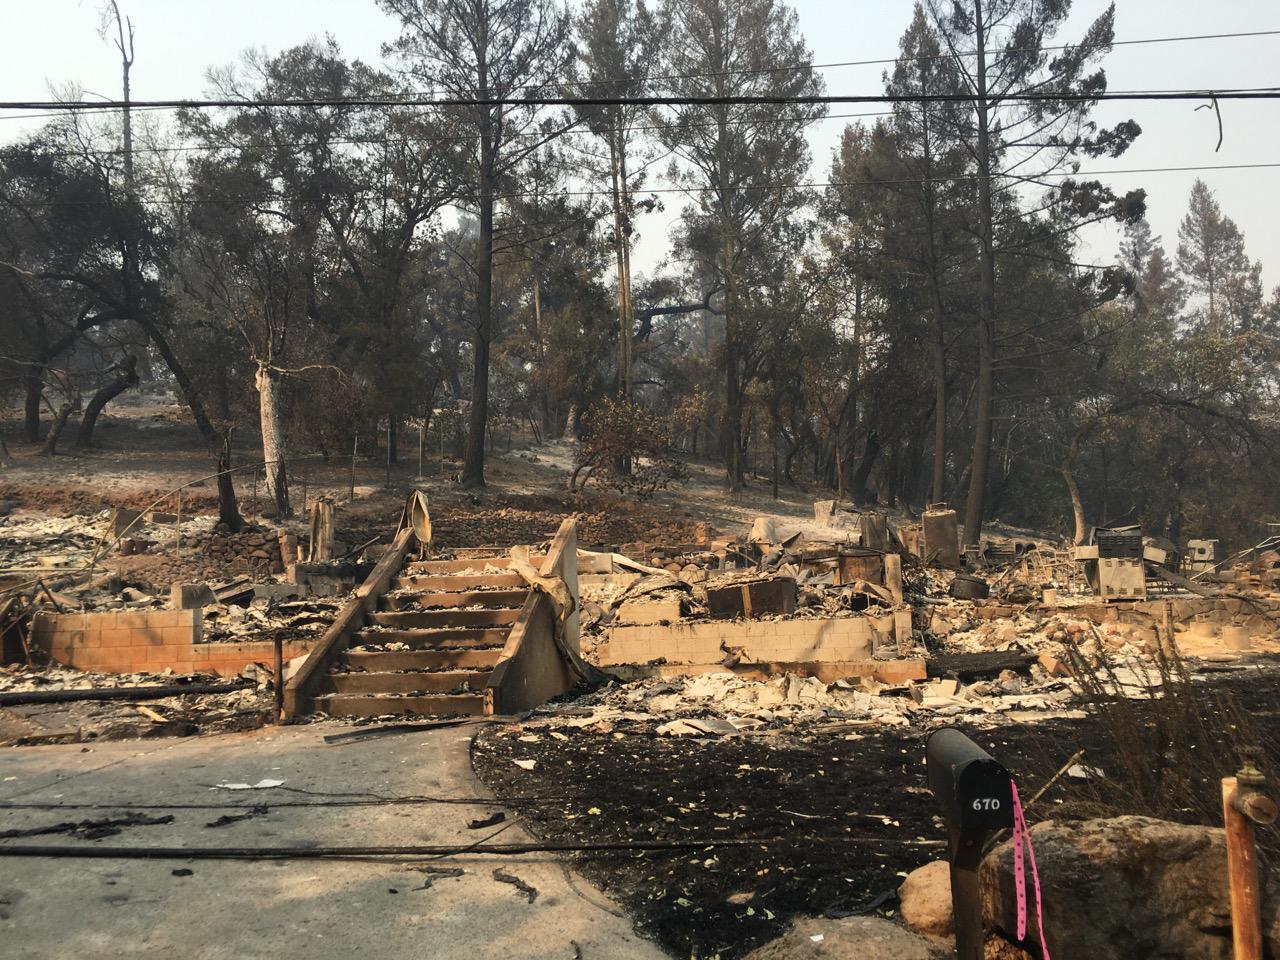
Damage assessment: destroyed